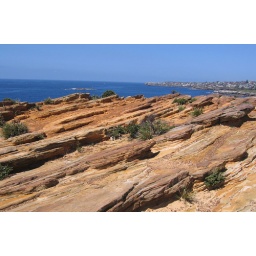
I found the rock colors and formations just stunning against the blue ocean backdrop